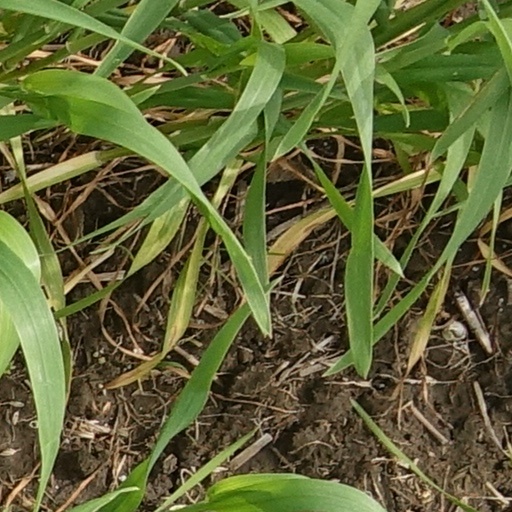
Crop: wheat